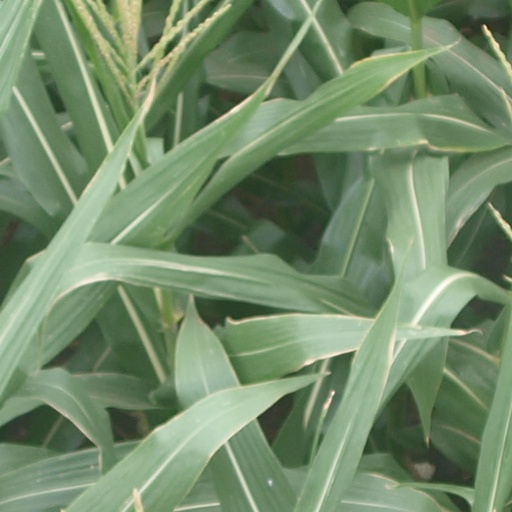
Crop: maize; corn